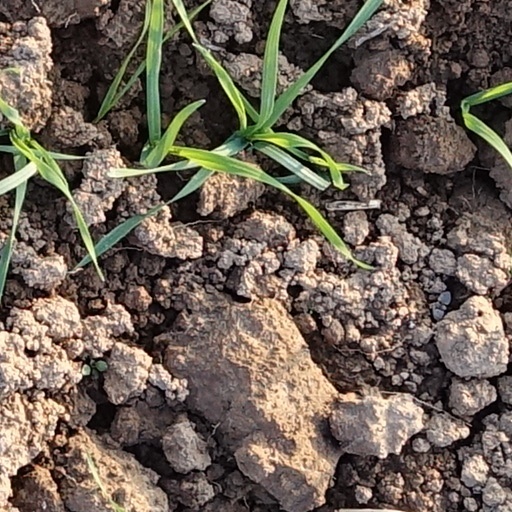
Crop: wheat